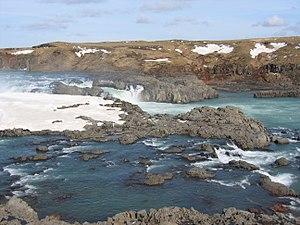
L'Urriðafoss, toponyme islandais signifiant littéralement en français « la cascade de la truite », est une chute d'eau d'Islande située dans le sud du pays, sur le cours du Þjórsá.